Stefanie Sun

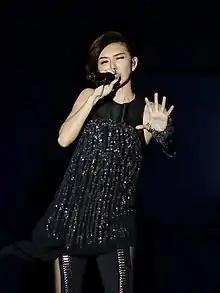
Sun at a concert in 2016

Stefanie Sun Yanzi (born Sng Ee Tze; 23 July 1978) is a Singaporean singer and songwriter. Known for her ballads and girl next door image, Sun made her debut with the album "Yan Zi" in 2000. Featuring the single "Cloudy Day", the album saw immediate success and sold over 330,000 copies in Taiwan and 200,000 copies in China. The album won her various accolades at regional award ceremonies, including the Golden Melody Award for Best New Artist.